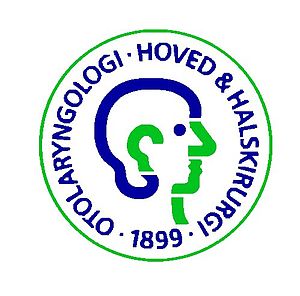
Dansk Selskab for Otolaryngologi - Hoved & Halskirurgi
DSOHH's logo fra 1991
Dansk Selskab for Otolaryngologi, Hoved- & Halskirurgi blev oprettet i 1899 som et forum for udveksling af kliniske og videnskabelige informationer og synspunkter mellem læger beskæftiget med oto-rhino-laryngologien. Siden da har selskabet afholdt næsten 900 videnskabelige møder og været engageret i alle specialets aspekter, fra videnskabelige foredrag til speciallægeuddannelse, efteruddannelse, afvikling af skandinaviske kongresser samt en række organisatoriske problemstillinger. Selskabet er tilknyttet Dansk Medicinsk Selskab og har for tiden 556 medlemmer fordelt på 3 søjler; yngre læger, overlæger og praktiserende speciallæger.